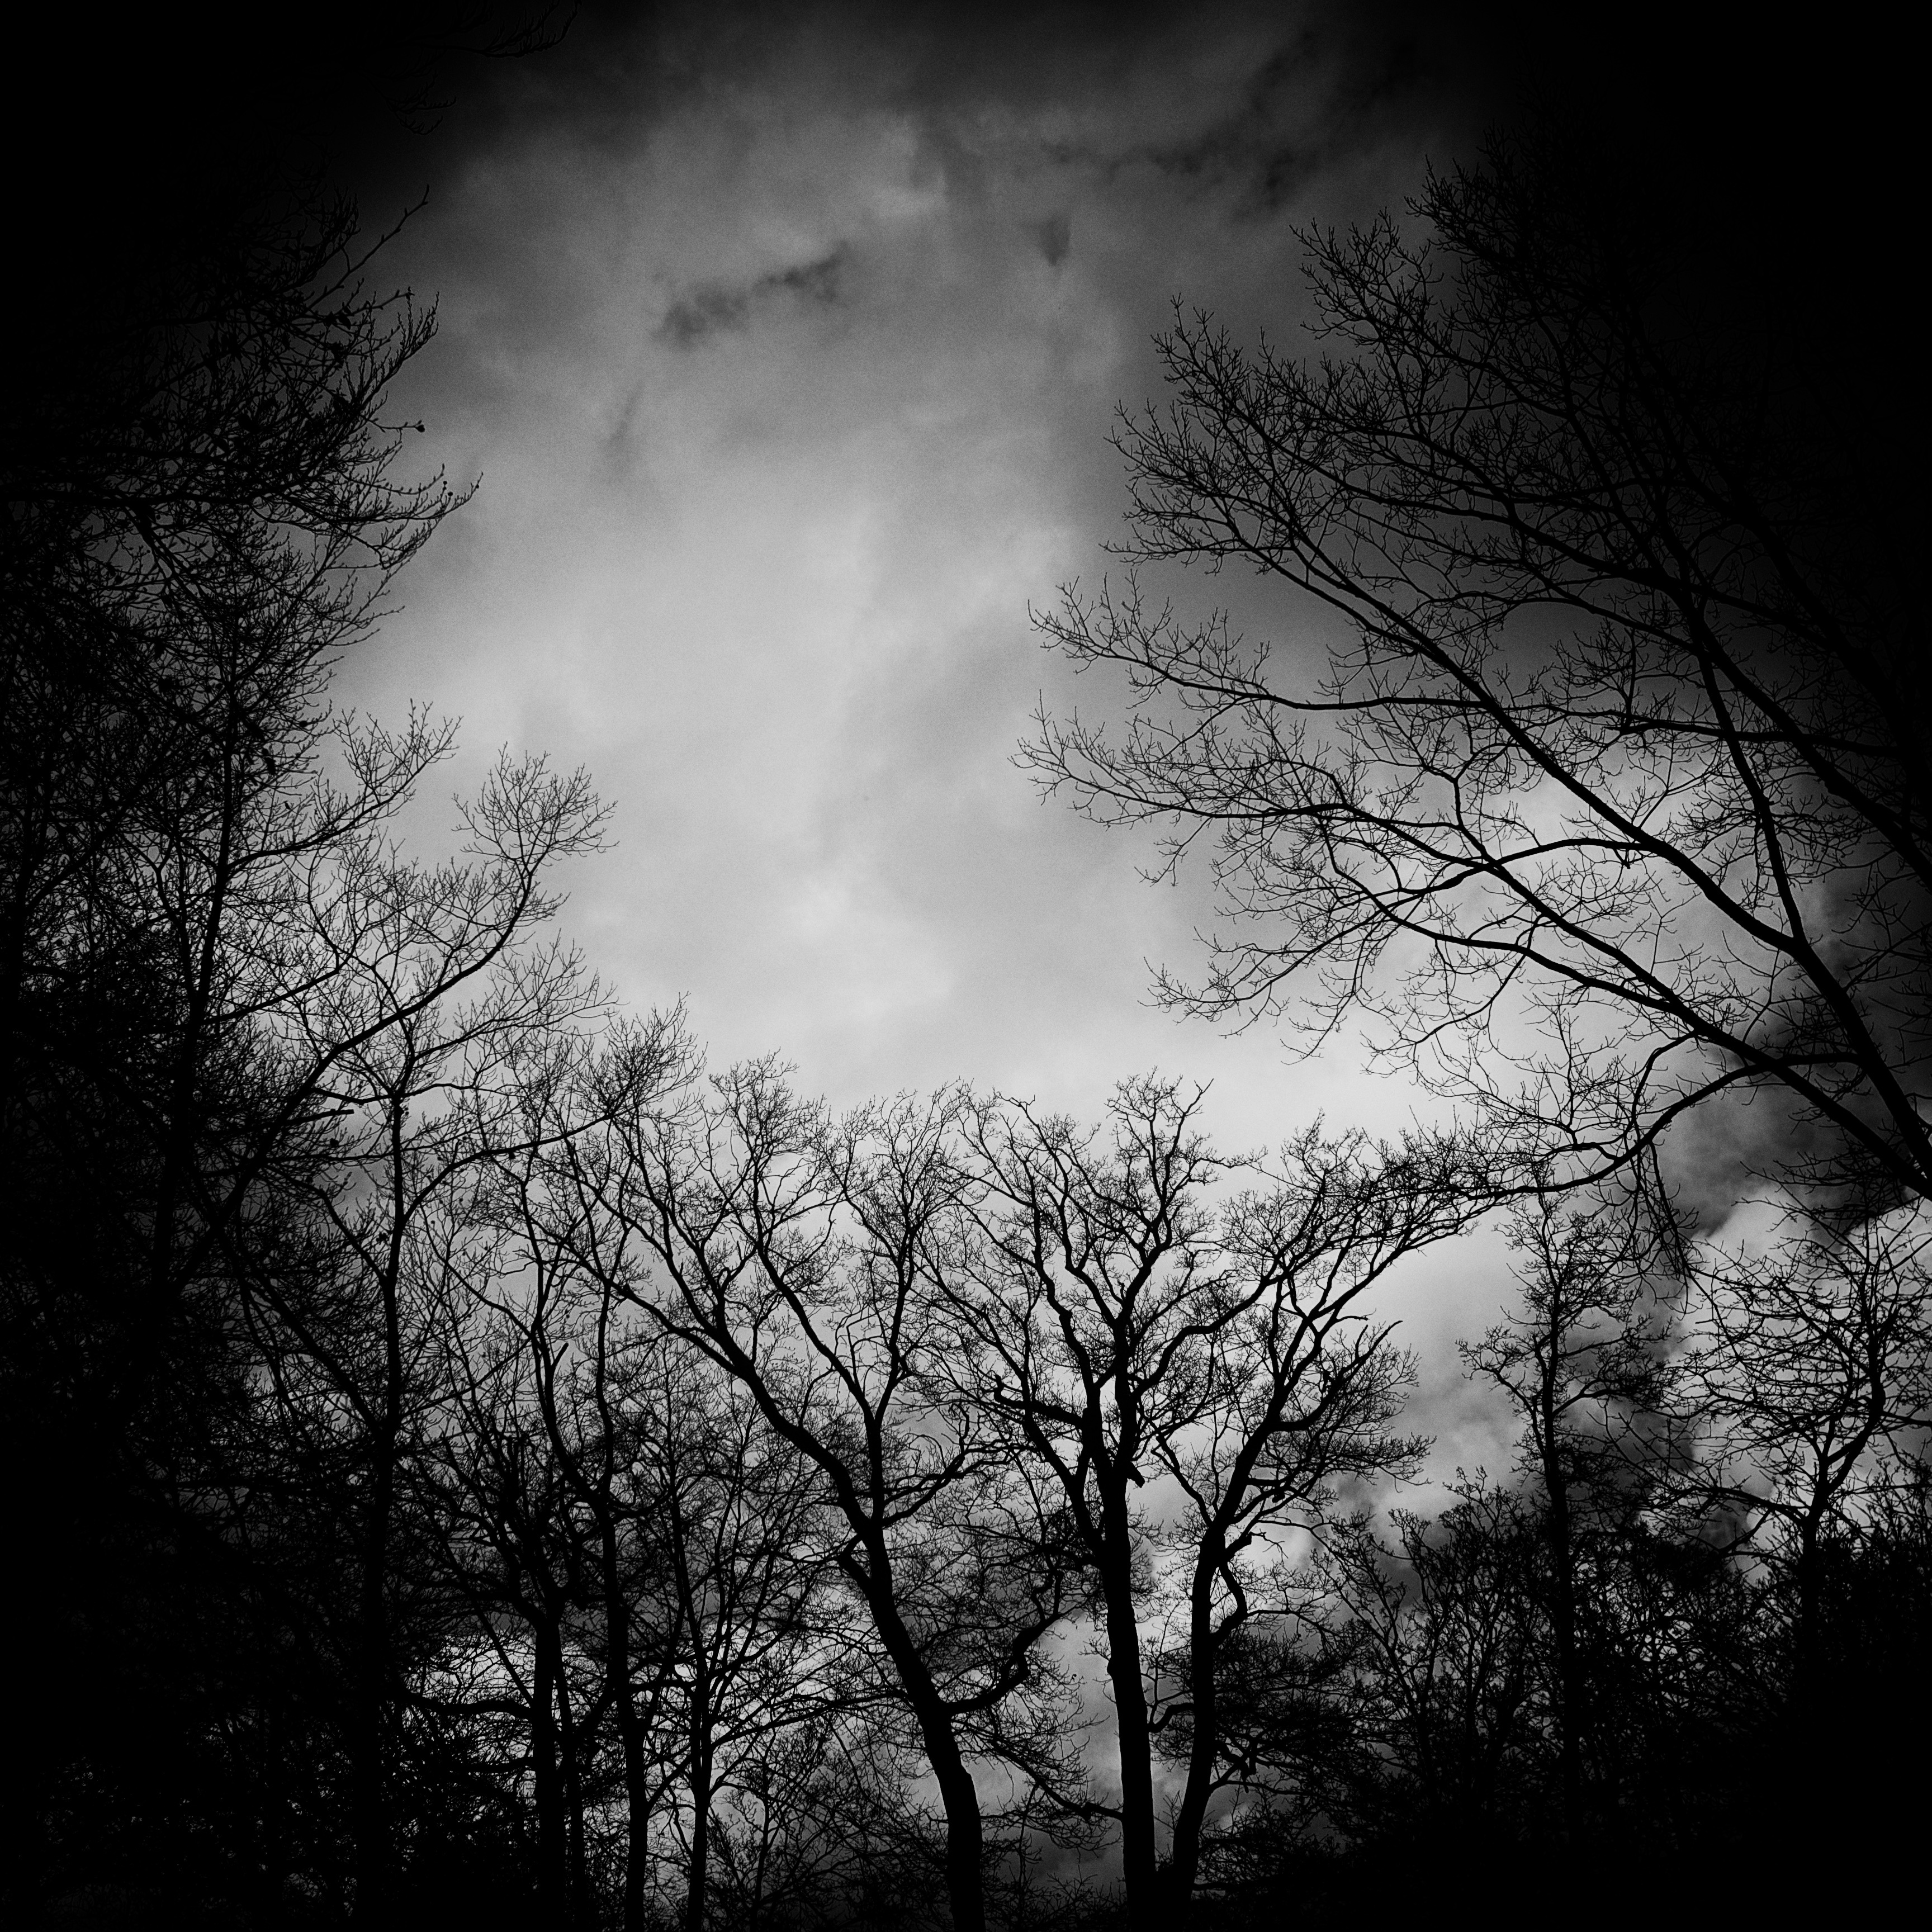
tree, nature, branch, light, cloud, black and white, plant, sky, sunlight, atmosphere, darkness, monochrome, monochrome photography, atmospheric phenomenon, woody plant